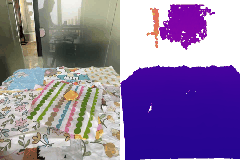
Label: orange